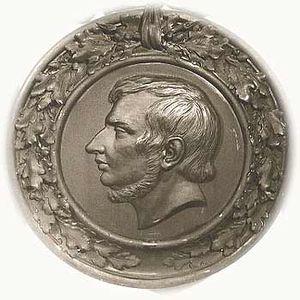
Max Schneckenburger est célèbre pour avoir écrit en 1840 une poésie devenue l'hymne patriotique Die Wacht am Rhein. Il était le frère du théologien évangélique Matthias Schneckenburger.